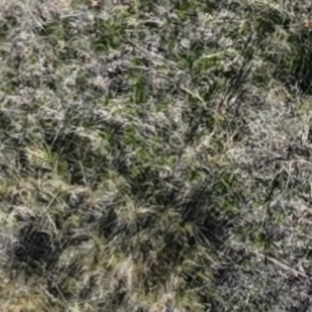
Month: october